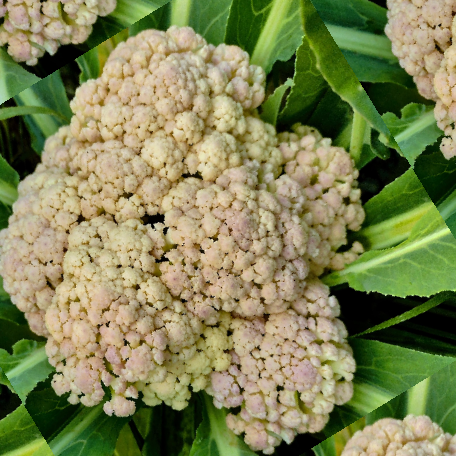
Label: Bacterial spot rot